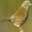
Label: bird